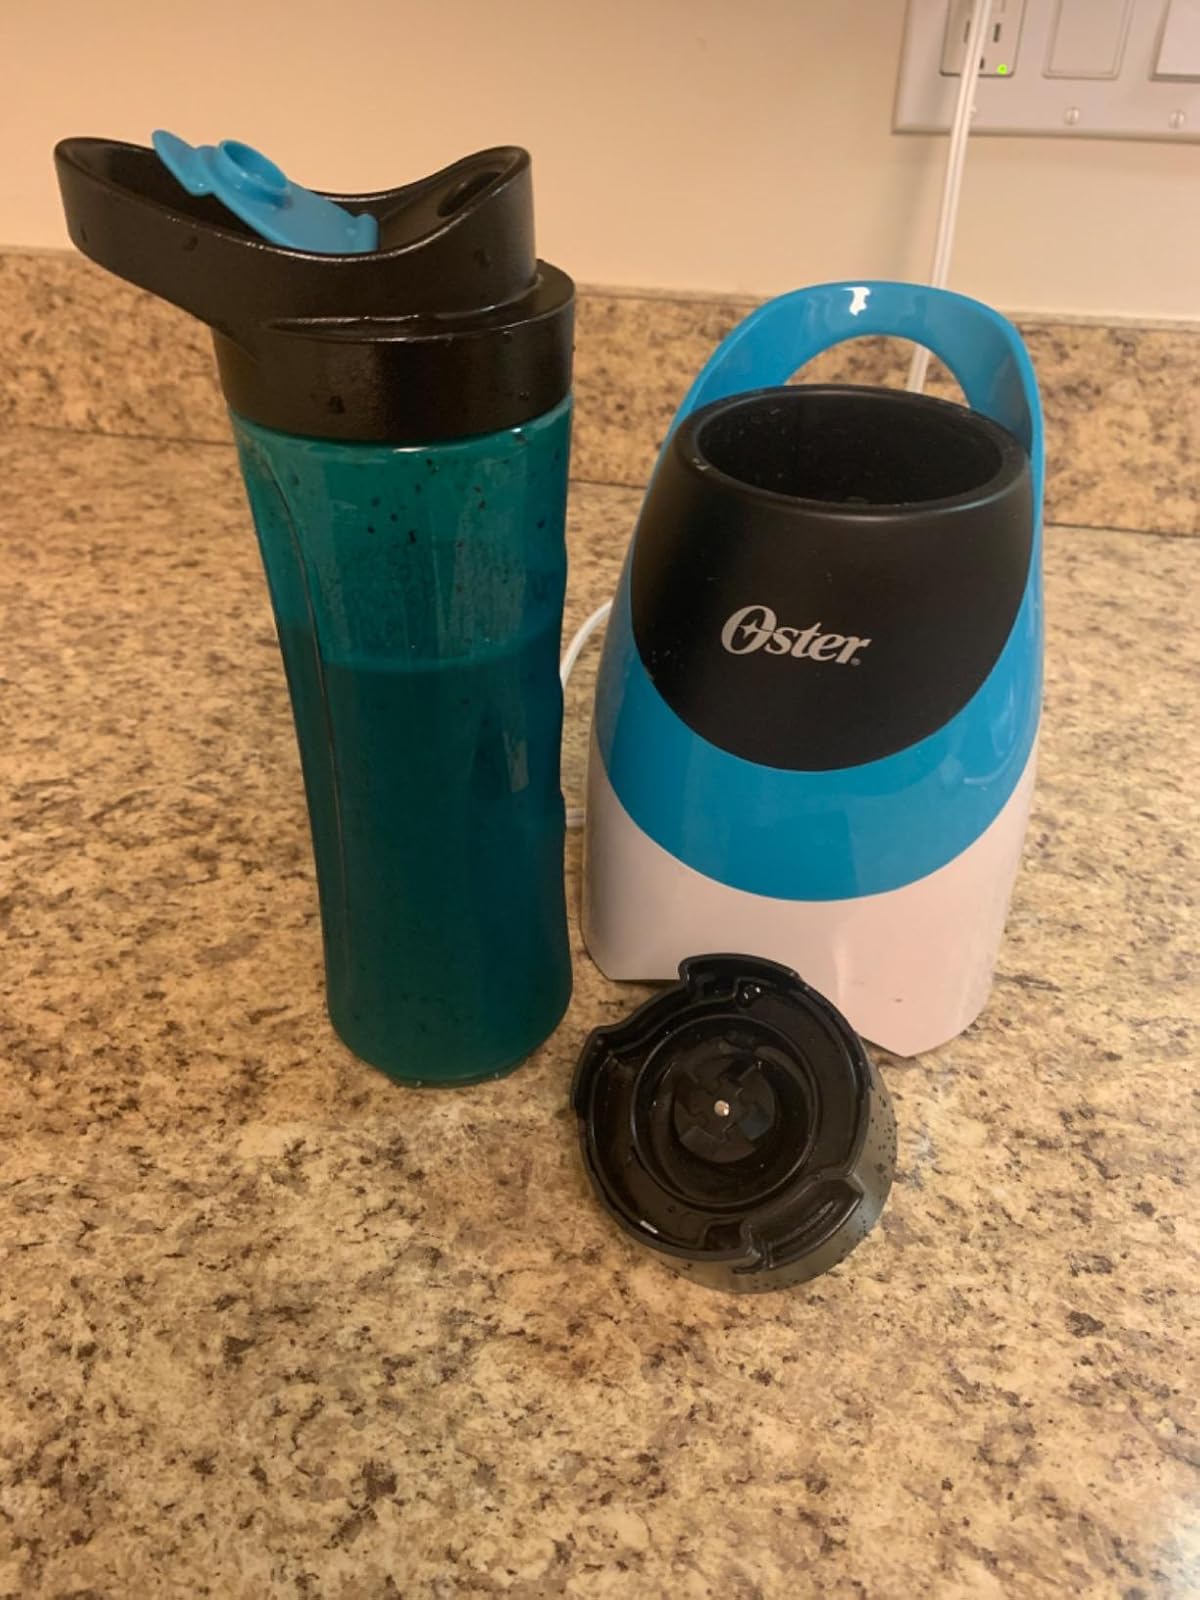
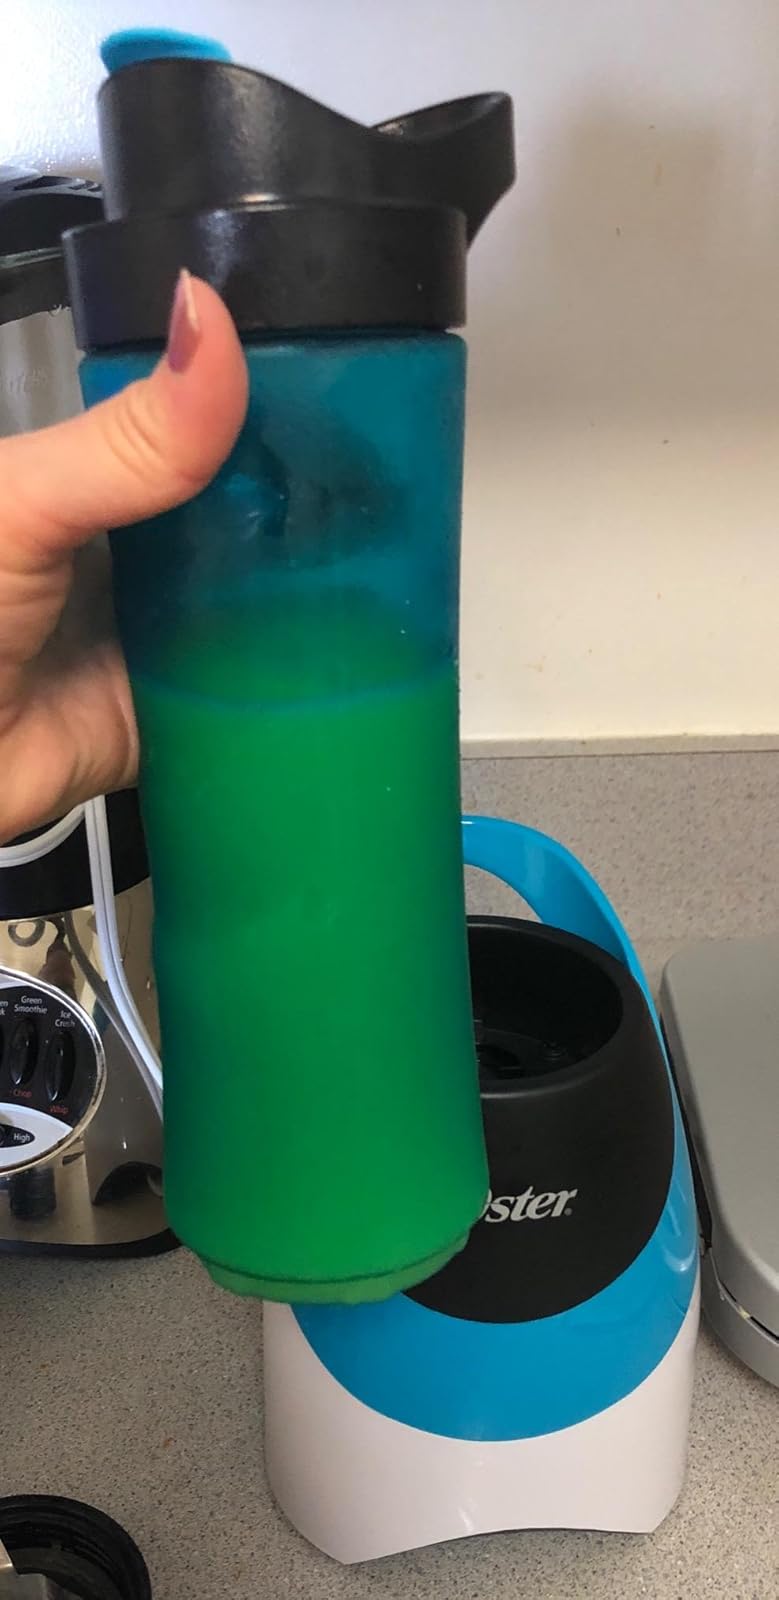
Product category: items_blender
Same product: yes